Networked-loan

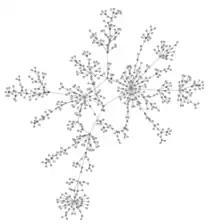
A loan network example.

In practice, there can be more than one guarantor per loan transaction, and there may be multiple loan transactions for a single guarantor in a given period. In addition, enterprises can take on the role of borrowers and guarantors in loan guarantee relationships, or even both. As a result, there are multiple guarantee relationships between firms, including one-way guarantees, mutual guarantees, guarantees chains, and guarantee circles. This gives rise to a complex network of guarantees to obtain greater financing advantages.